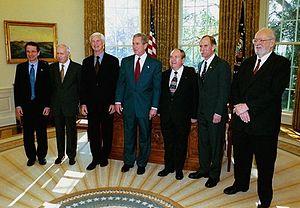
Robert F. Engle, a reçu le prix dit Nobel d'économie en 2003 avec Clive Granger, « pour des méthodes d'analyse économique des séries temporelles économiques avec volatilité saisonnière ».
Peter Agre, né le 30 janvier 1949 à Northfield, États-Unis, est un biologiste américain. Il est co-lauréat du prix Nobel de chimie de 2003.
Paul Christian Lauterbur, né le 6 mai 1929 à Sidney dans l'Ohio et mort le 27 mars 2007 à Urbana dans l'Illinois, est un chimiste américain qui a partagé le prix Nobel de physiologie ou médecine en 2003 avec Peter Mansfield pour son travail qui a rendu possible le développement de l'imagerie par résonance magnétique. En 1984, il reçoit le Prix Lasker.